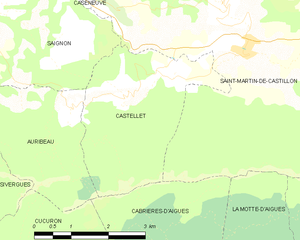
Carte des communes françaises Castellet-en-Luberon